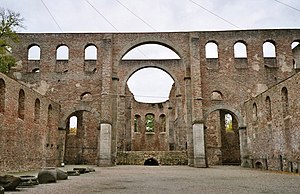
Bad Hersfeld
Stiftsruinen i Bad Hersfeld
Bad Hersfeld er en by i den nordøstlige del af den tyske delstat Hessen. Den har omkring 30.000 indbyggere.